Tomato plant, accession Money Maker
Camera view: horizontal (90 deg, fisheye); turntable rotation: 150 degrees
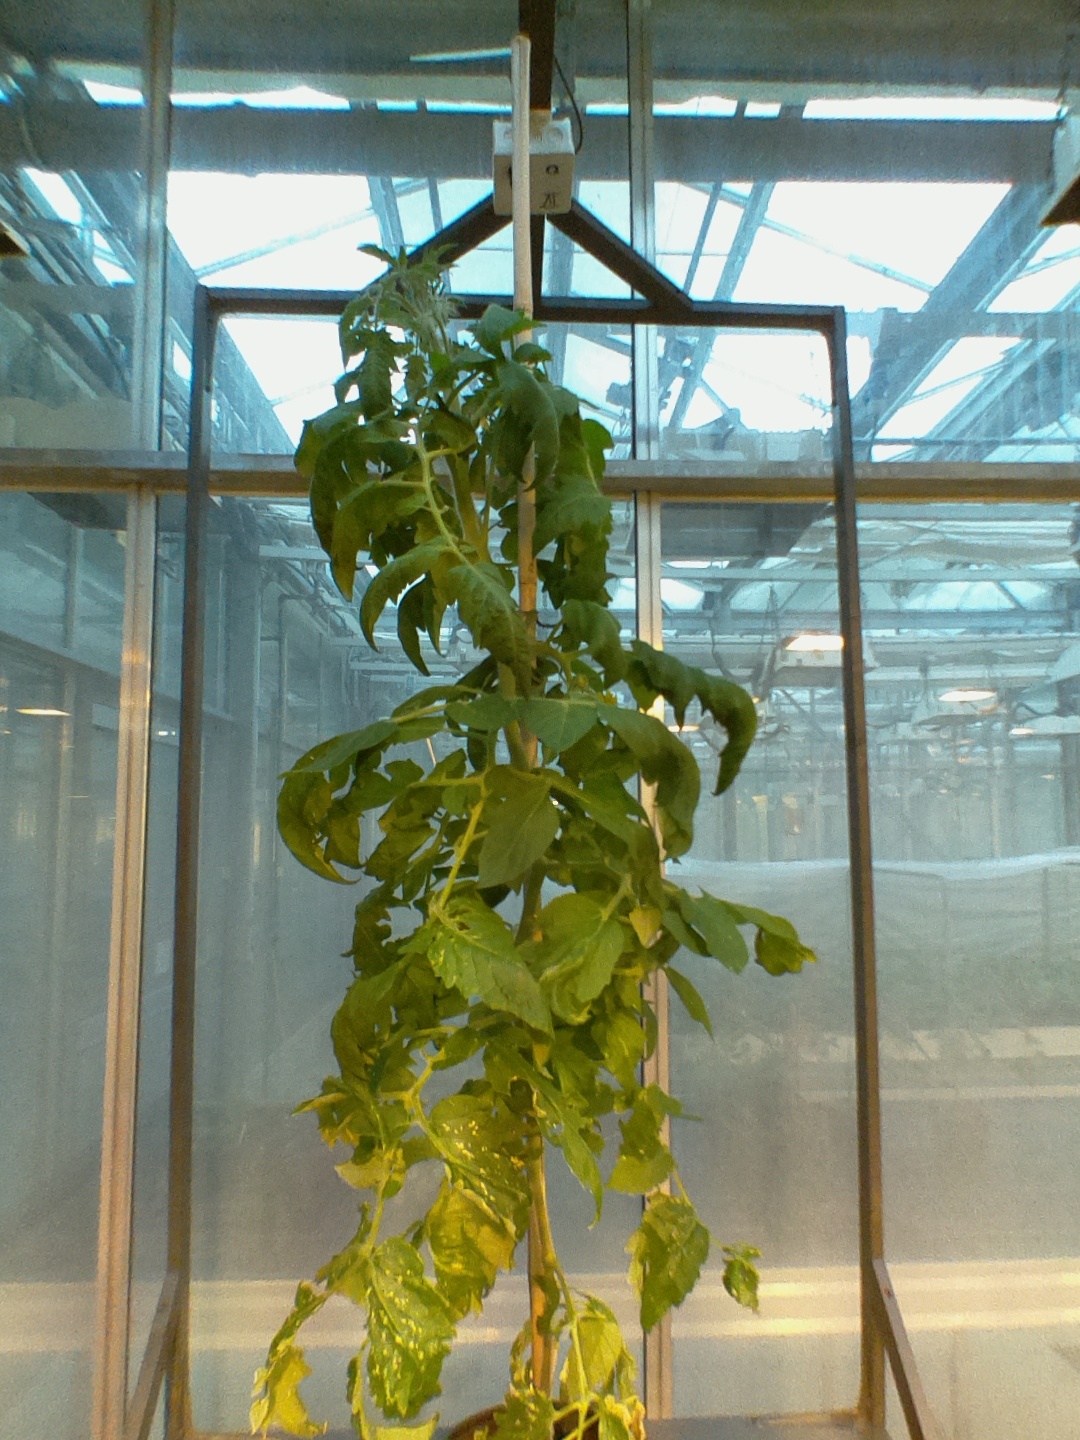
BBCH growth stage 64: 40%-50% of flowers open